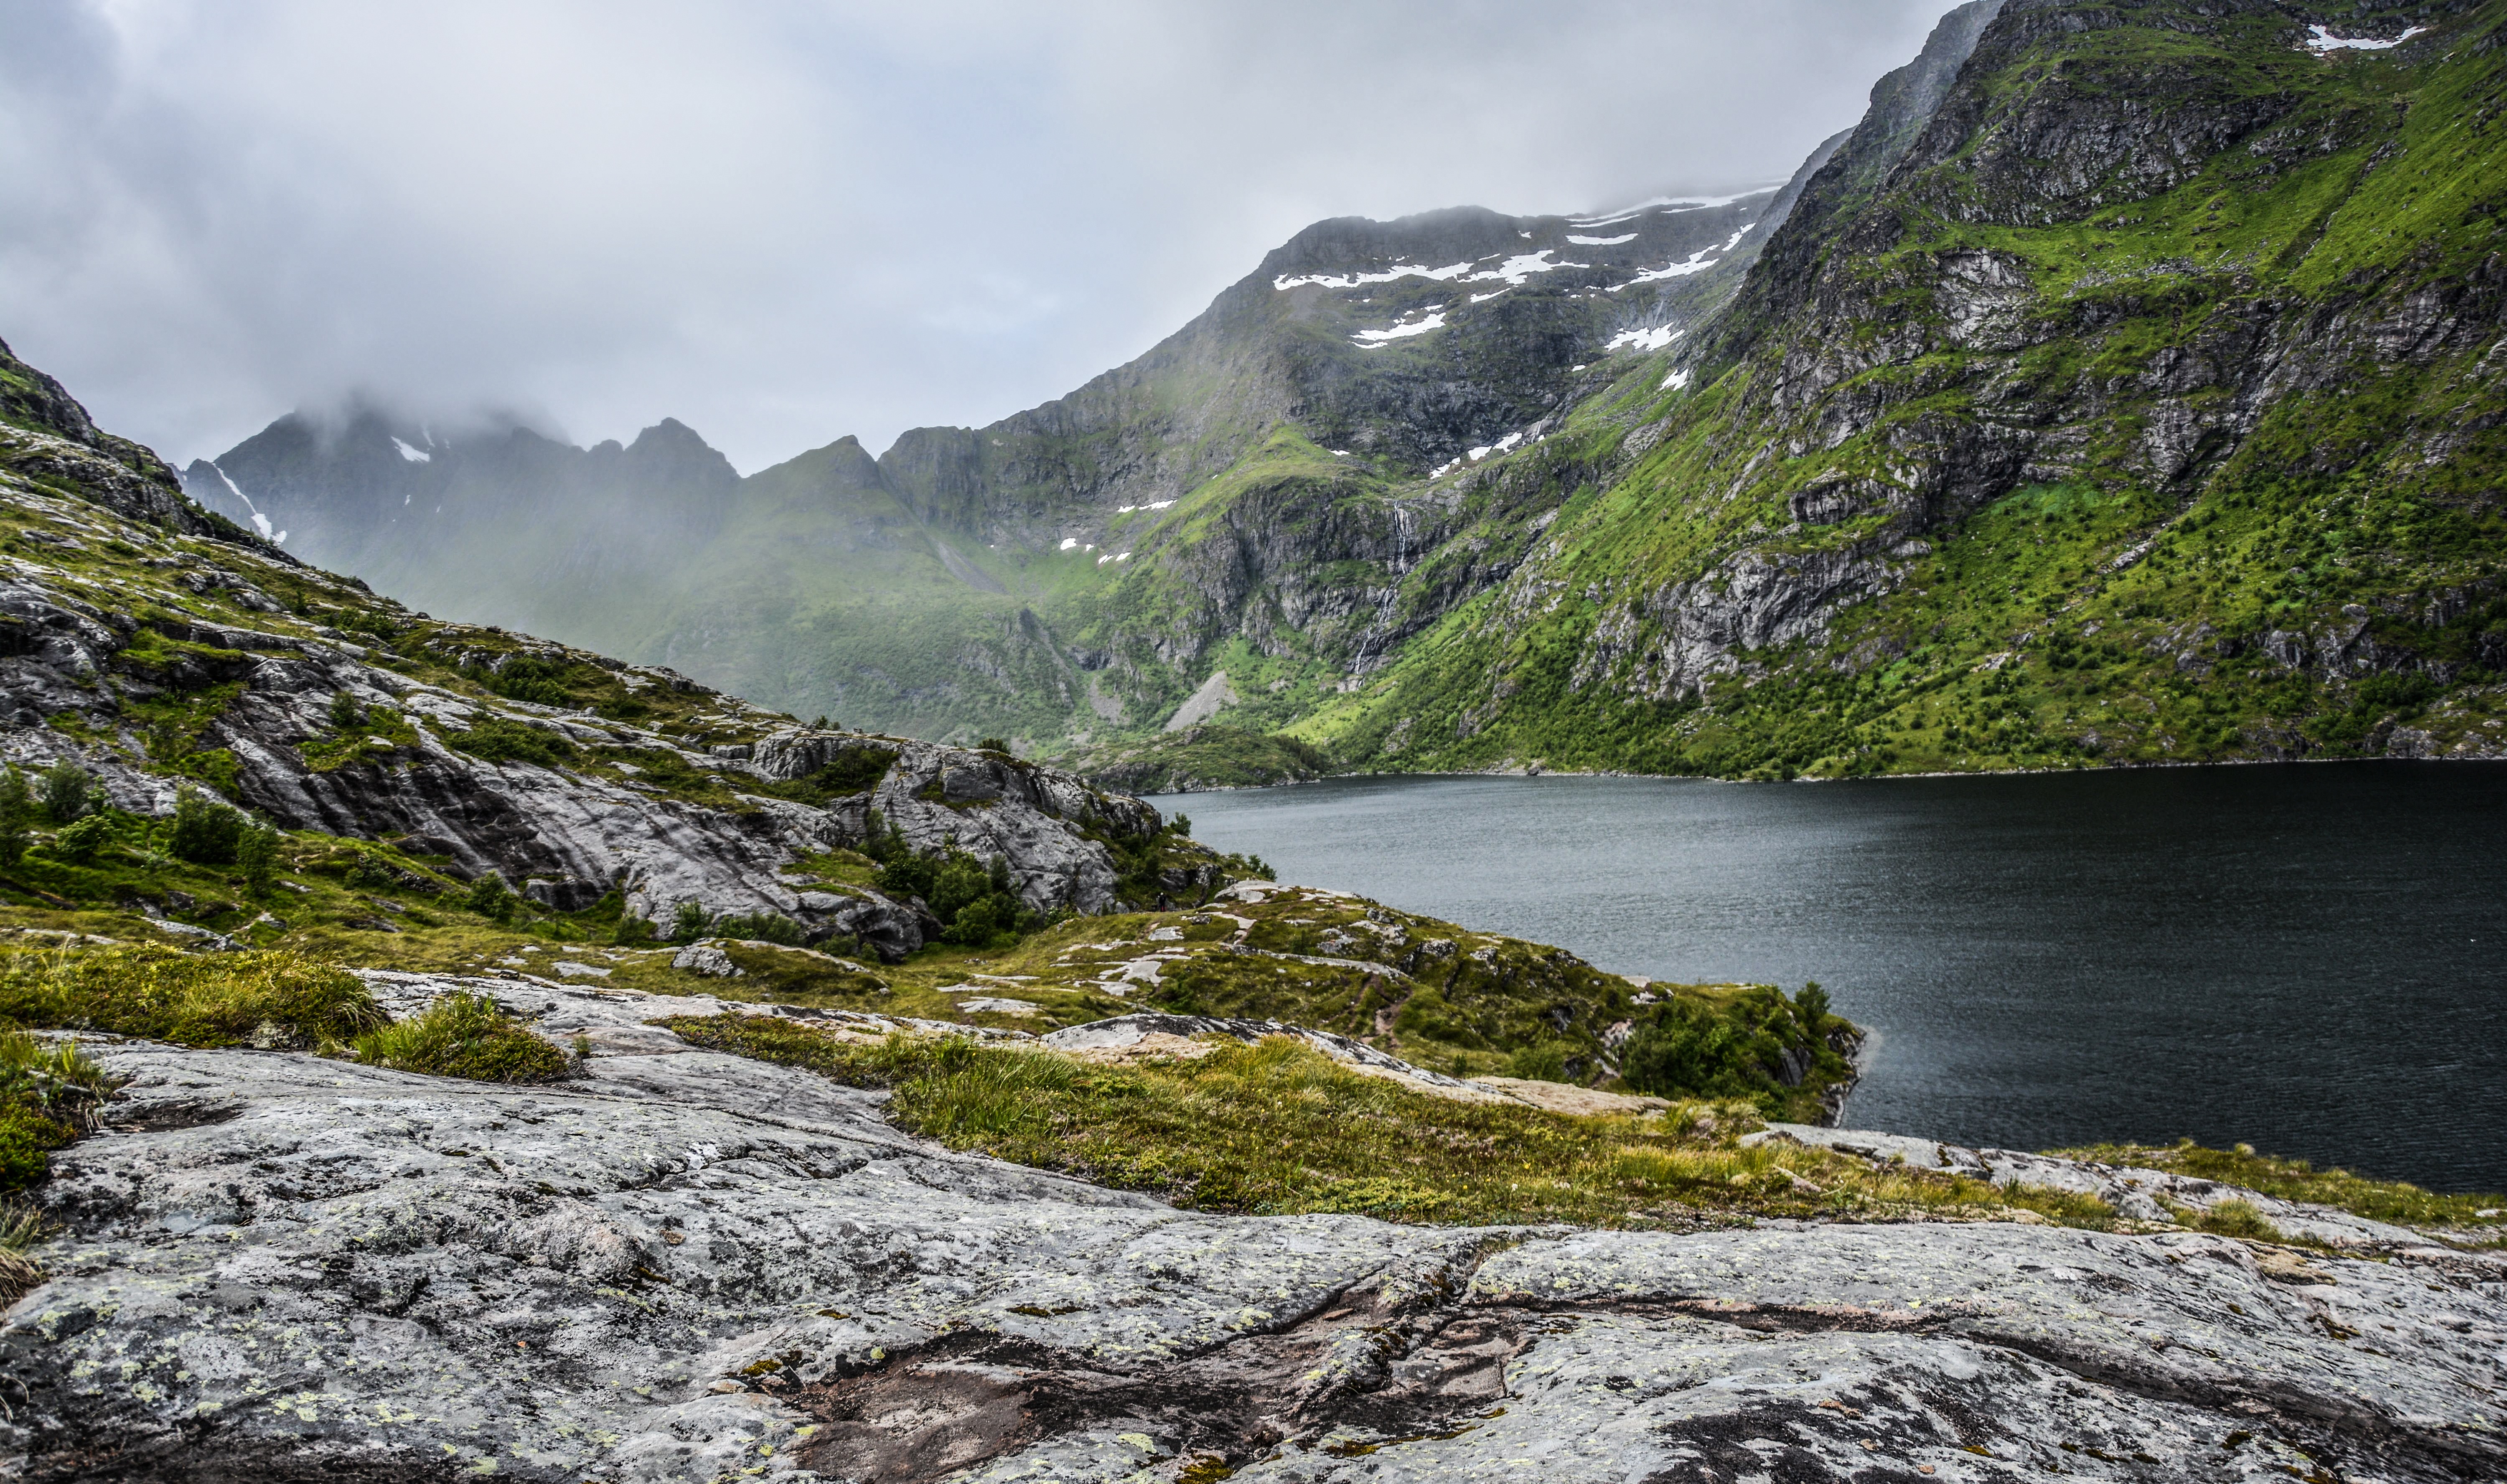
landscape, water, nature, grass, outdoor, rock, wilderness, walking, mountain, sky, hiking, lake, adventure, peak, river, valley, mountain range, travel, stream, green, glacier, scenery, blue, fjord, highland, terrain, national park, ridge, mountain landscape, clouds, mountains, alps, fell, loch, moraine, landform, mountain pass, geographical feature, mountainous landforms, glacial landform